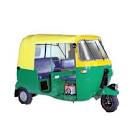
Vehicle type: Auto Rickshaws